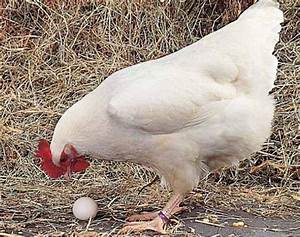
Label: gallina